Solar power in Oklahoma

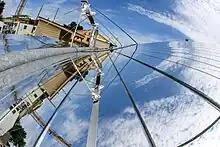
Solar panel testing, University of Tulsa

In July 2019, the Western Farmers Electric Cooperative (WFEC) announced plans for the largest combined wind, solar, and energy storage project in the US, 250 MW solar energy project, Skeleton Creek Solar, a 200 MW, 4-hour battery energy storage project, Skeleton Creek Storage, and a 250 megawatt wind farm, Skeleton Creek Wind. The solar and battery facilities are slated to come online in 2023.